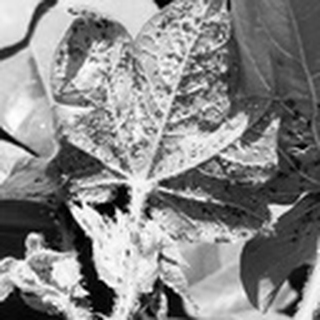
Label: cotton_aphids